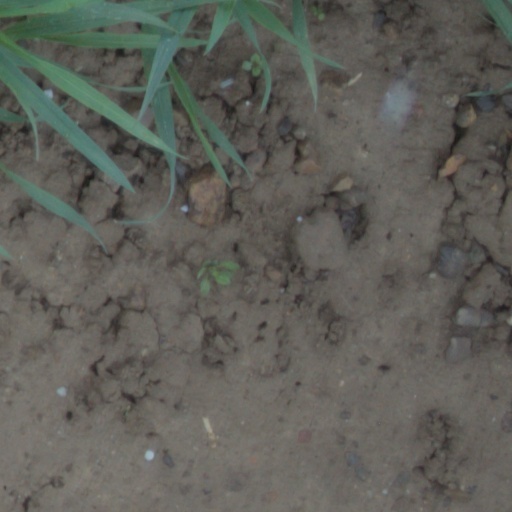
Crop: wheat